Sablon, Brussels

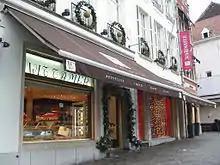
Wittamer & Co chocolatier on the Grand Sablon. After losing its prestige, the area is chic once again.

From the 19th to early 20th centuries, the Grand Sablon became a renowned site for a sport called or "", a ball game similar to modern handball. Though the sport is no longer played much today, it enjoyed immense popularity at the time. The Kings of the Belgians would frequently be seen among the spectators of a match; Leopold II explained that he would frequently come watch the games, as he lived in the area.